PS-2000

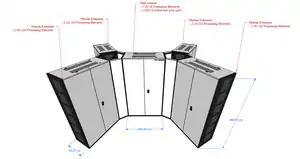

The PS-2000 (ПС-2000, , "reconfigurable system") was a Soviet supercomputer built in the 1980s.